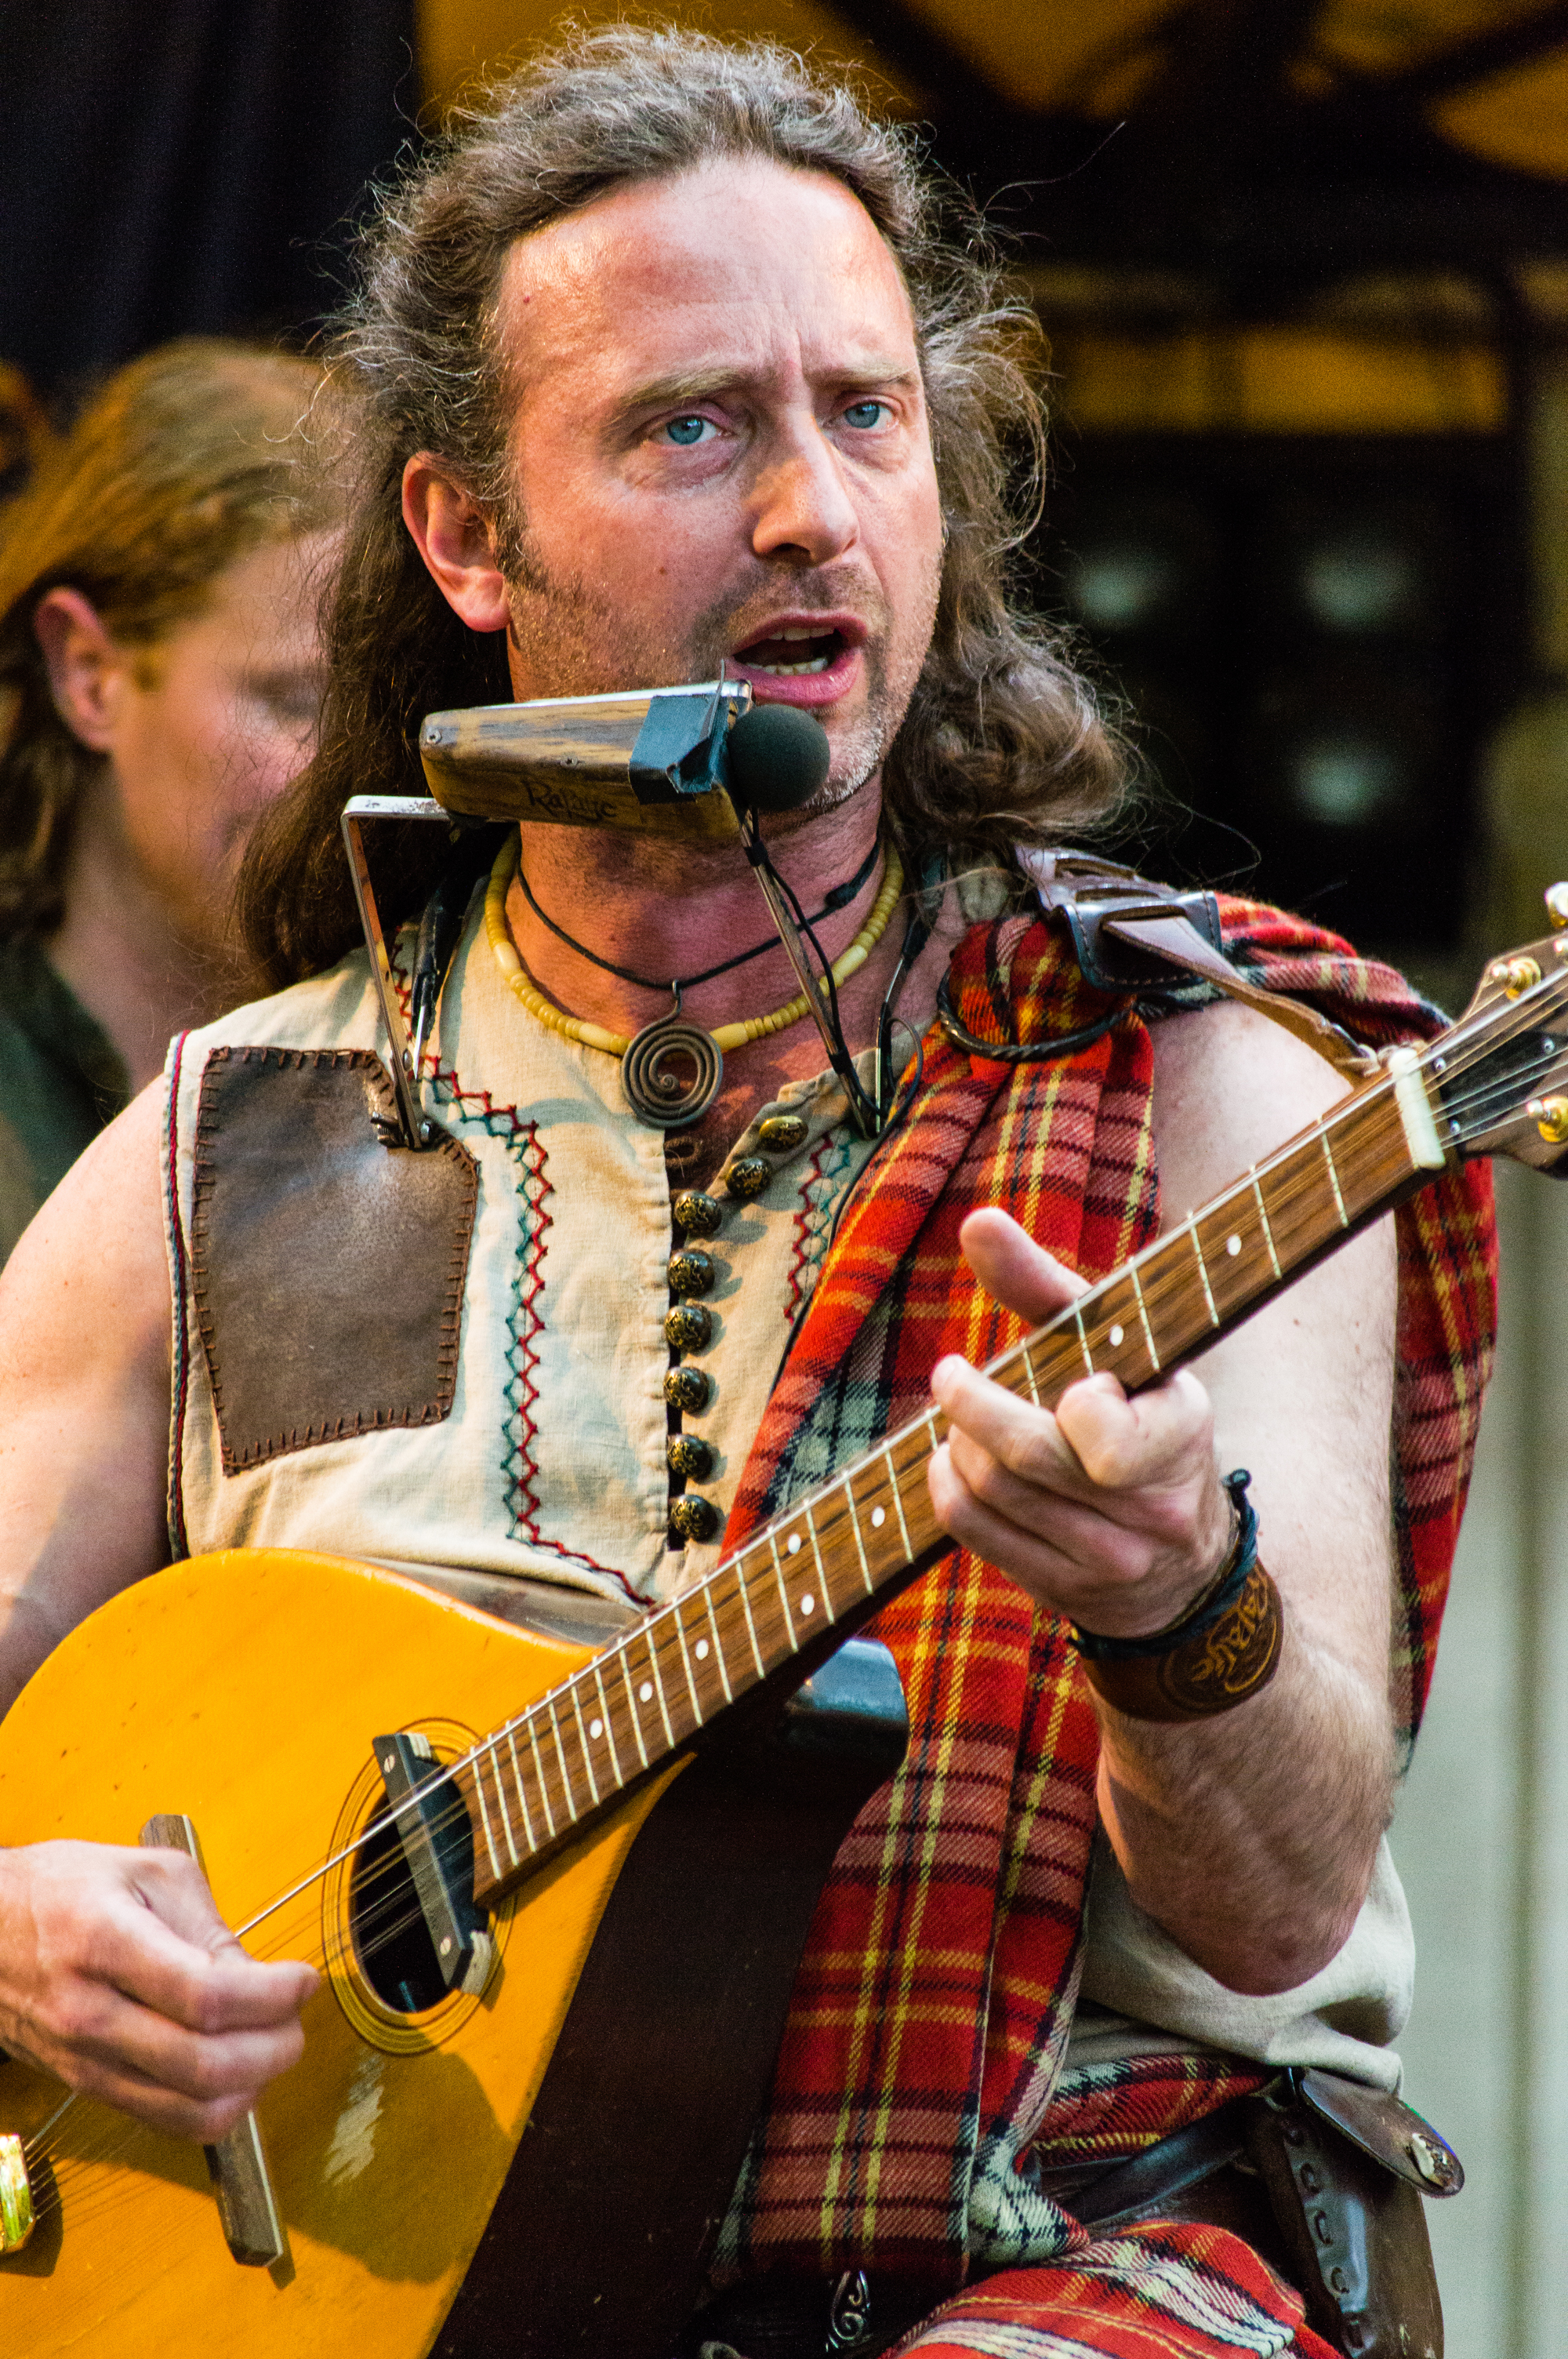
person, music, people, guitar, musician, festival, performance, bassist, singing, spectaculum, renaissance, guitarist, fair, dortmund, phantasie, mittelalter, rapalje, entertainment, performing arts, singer songwriter, social group, plucked string instruments